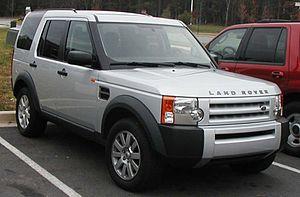
Land Rover est un constructeur automobile britannique spécialisé dans la fabrication des véhicules tout-terrain et SUV de luxe.